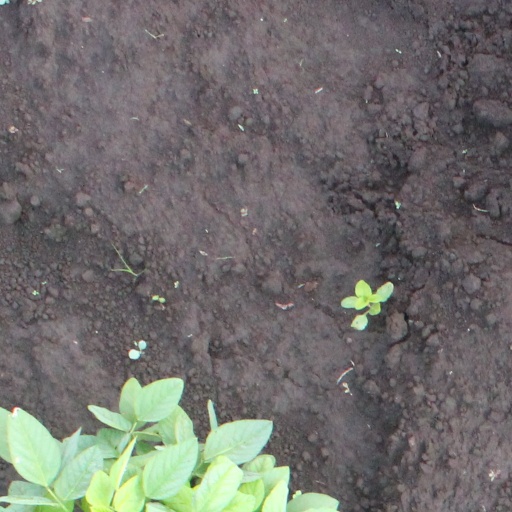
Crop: soybean